Lóve

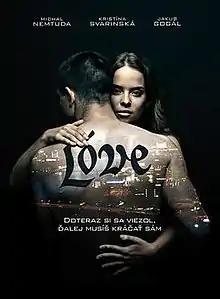
Film poster

Lóve is a 2011 Slovak-language film directed by Jakub Kroner, starring Michal Nemtuda and Kristína Svarinská, alongside Jakub Gogál. The action-romantic drama was released on 13 October 2011, distributed by Continental Film in Slovakia and Falcon in the Czech Republic.